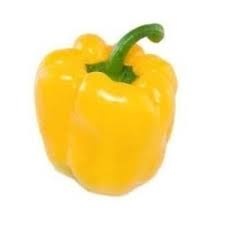
Label: capsicum